Jember Regency

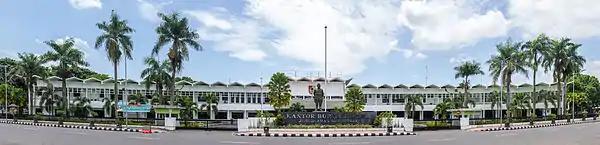
The Regent's Office

The "town" of Jember is composed of 3 separate districts ("kecamatan") but has no overall administration. It is subdivided into 22 "kelurahan" as follows: